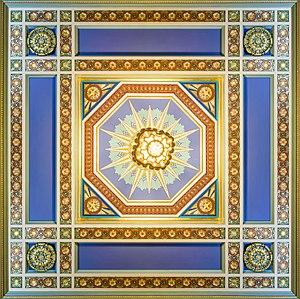
Le Freemasons' Hall de Londres est un bâtiment situé sur Great Queen Street entre Holborn et Covent Garden. Il est le siège de la Grande Loge unie d'Angleterre et du Suprême Grand chapitre des maçons de l'Arche royale en Angleterre. Il abrite plusieurs temples maçonniques depuis 1775. Une partie du bâtiment est ouverte au public. Reconstruit au début du XXᵉ siècle dans le style art déco classique, l'ouvrage tout en gardant sa première destination est dotée d'un musée et d'une librairie qui lui donnent un attrait touristique. Il sert régulièrement de décors à des films cinématographiques ou télévisuels.